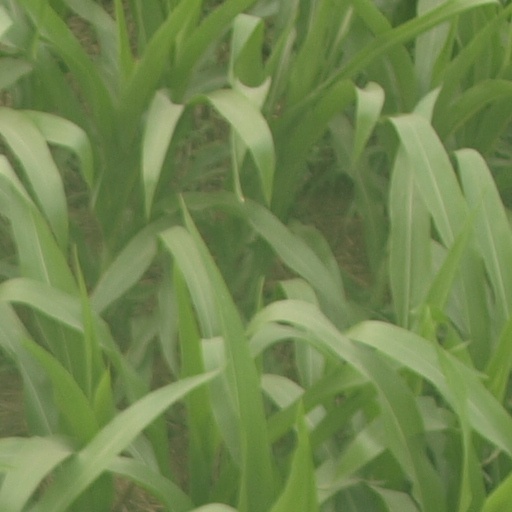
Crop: maize; corn